Eurocopter Tiger

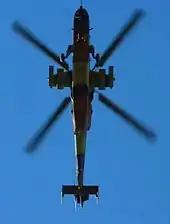
A Tiger flying directly overhead

The Tiger HAD ("Hélicoptère d'Appui Destruction", in French or "Helicóptero de Apoyo y Destrucción" in Spanish for "Support and Destruction Helicopter") version is essentially identical to the HAP version but better suited for operations in hot environments, with 14% more engine power available due to the upgraded Enhanced MTR390 engines (1,092 kW / 1,464 shp during normal operation; 1,322 kW / 1,774 shp in contingency power mode), maximum take-off weight is increased to 6,600 kg, communication suite is expanded with Up Link and Down Link satellite antenna and better ballistic protection as a result of the specific requests made by the Spanish Army. It is equipped with the Hellfire II and the Spike ER anti-armour missiles. It is suited for attack, escort, ground fire support, armed reconnaissance and air-to-air combat roles.